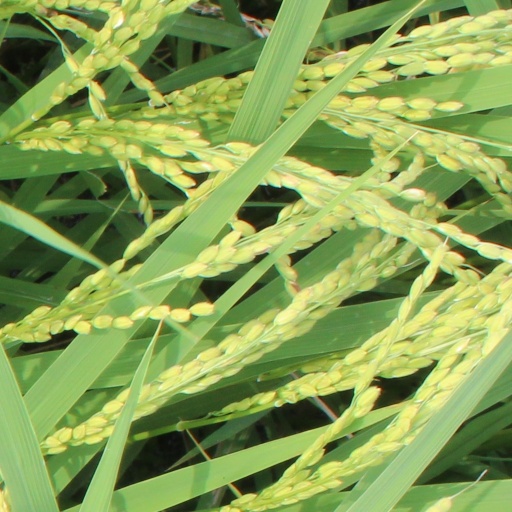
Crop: rice